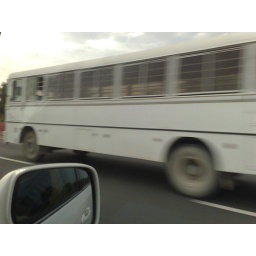
A speeding bus while looking out of the car on a cloudy day in Dubai